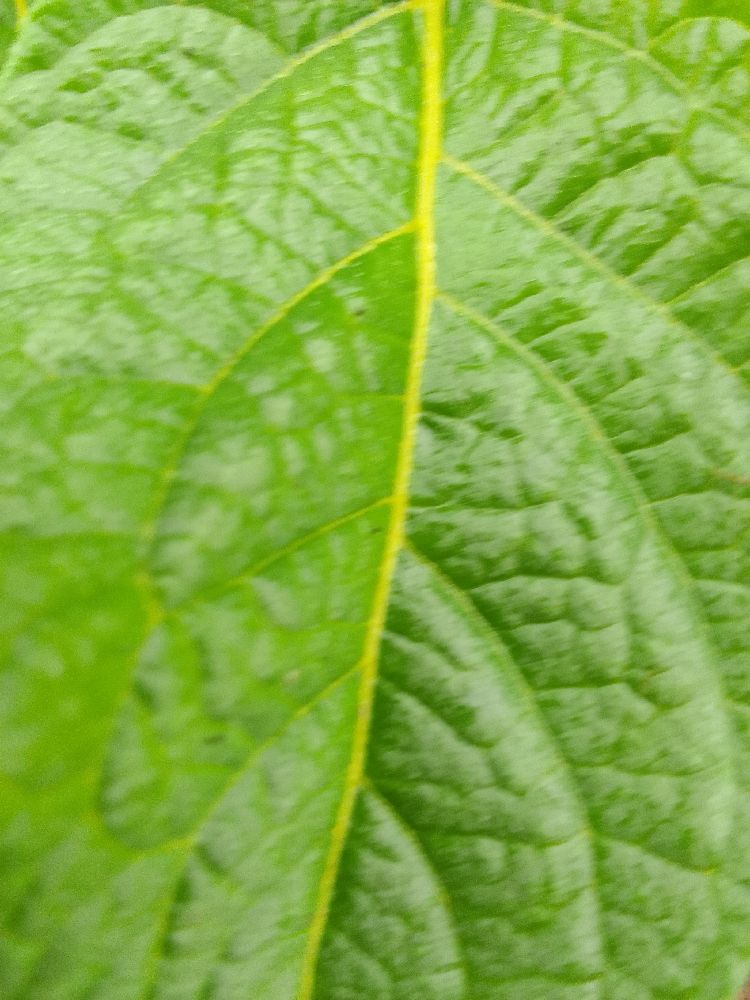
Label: Healthy